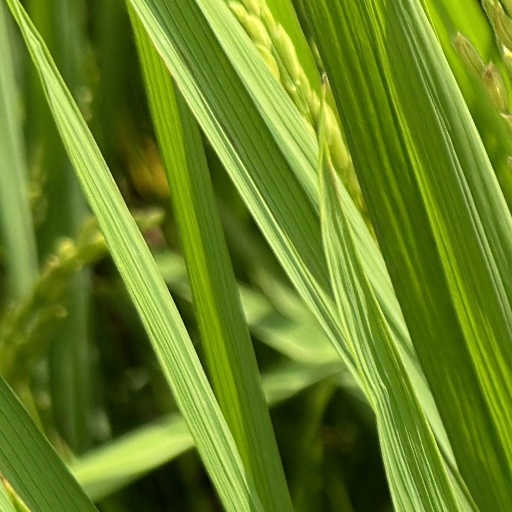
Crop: rice